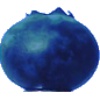
Label: huckleberry